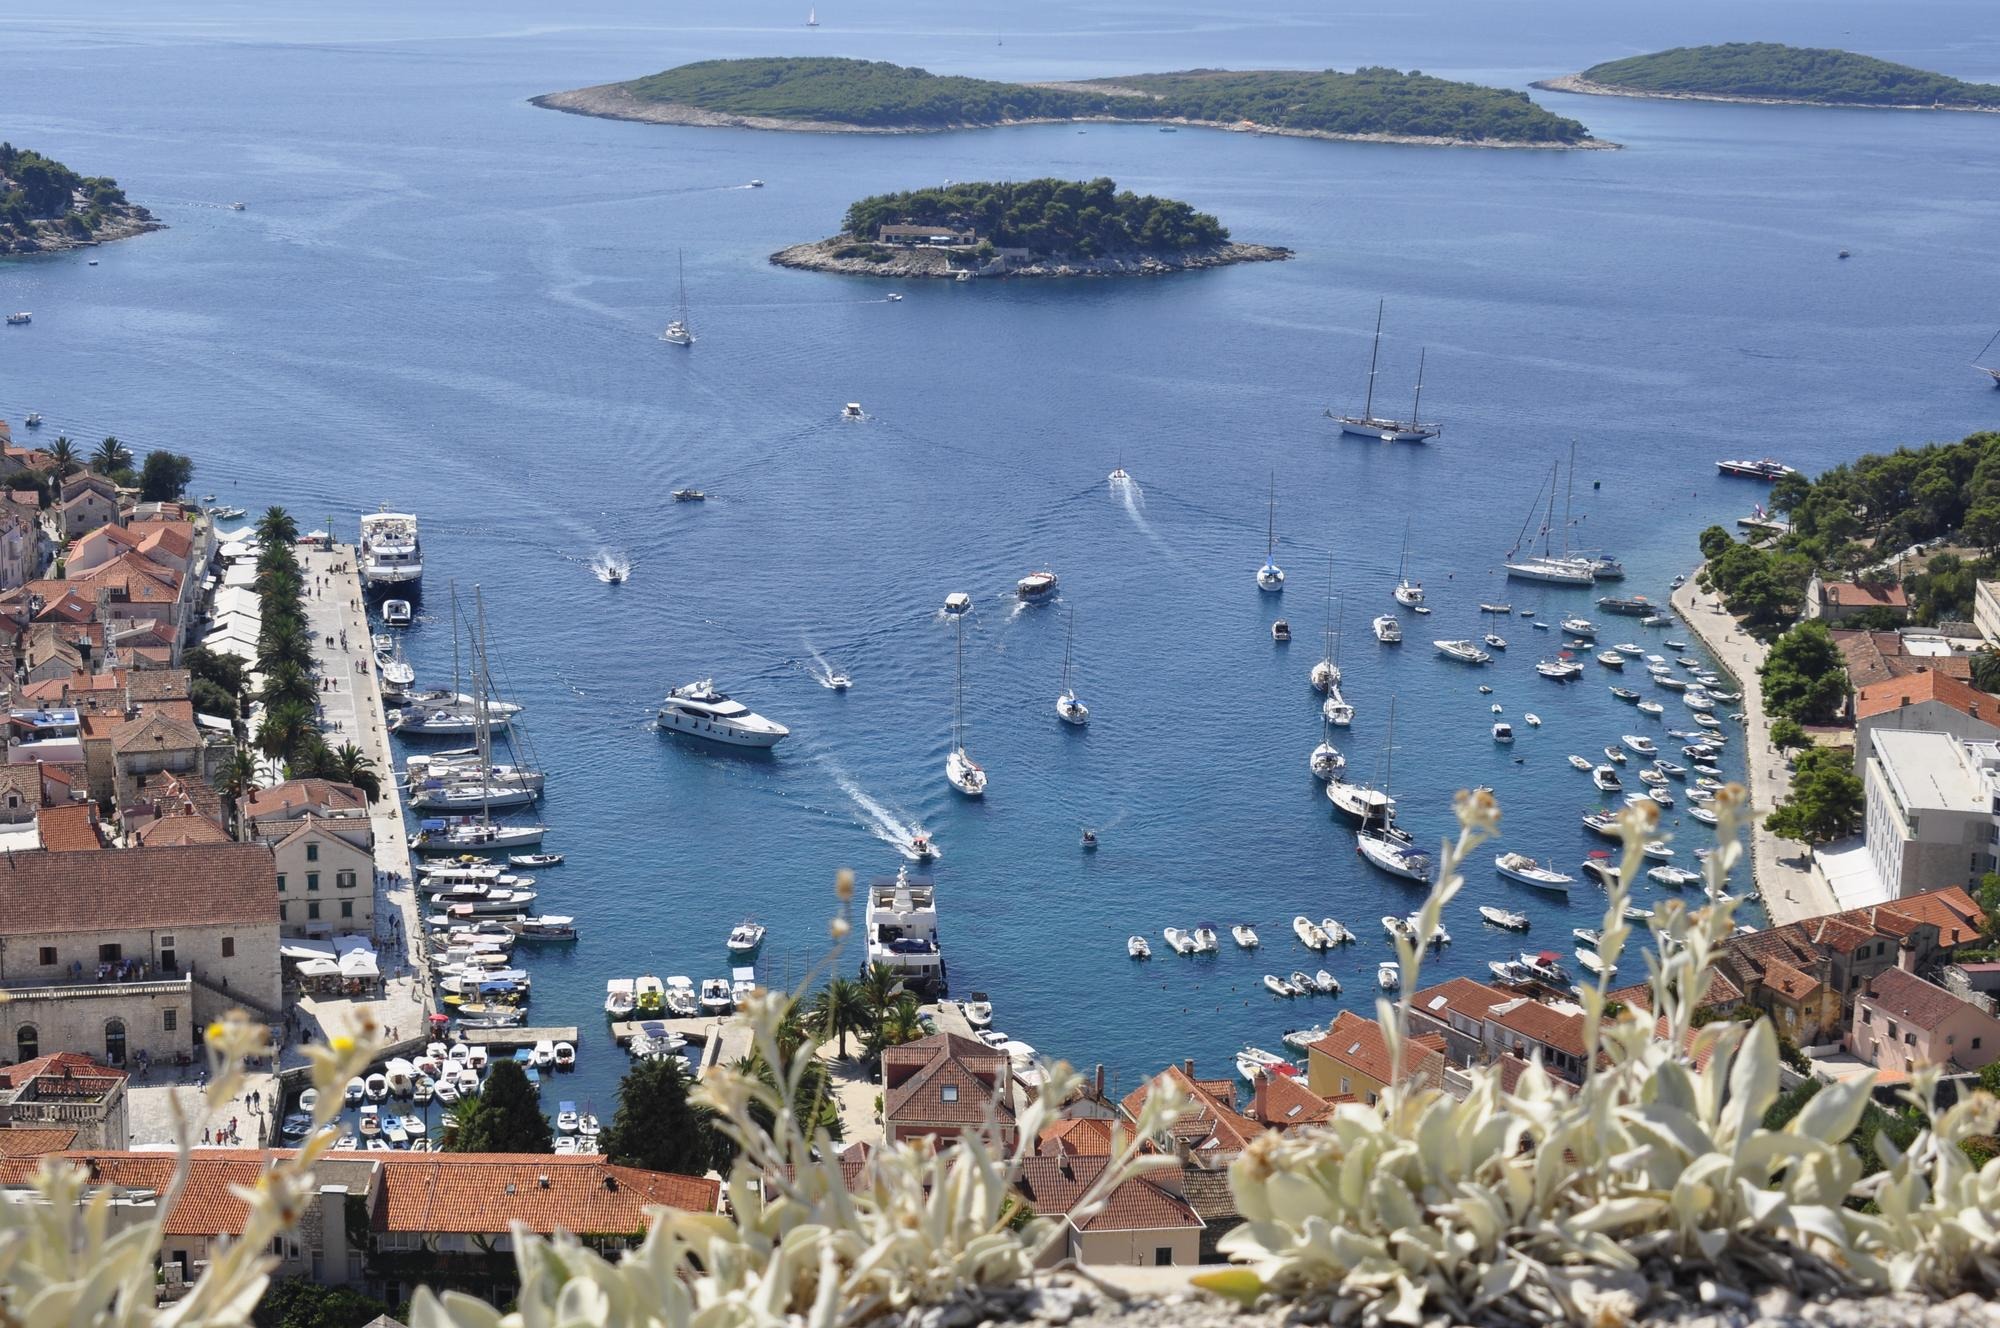
beach, sea, coast, ocean, dock, shore, summer, vacation, holiday, bay, island, harbor, marina, tourism, body of water, cape, hvar, dalmatia, adriatic sea, aerial photography